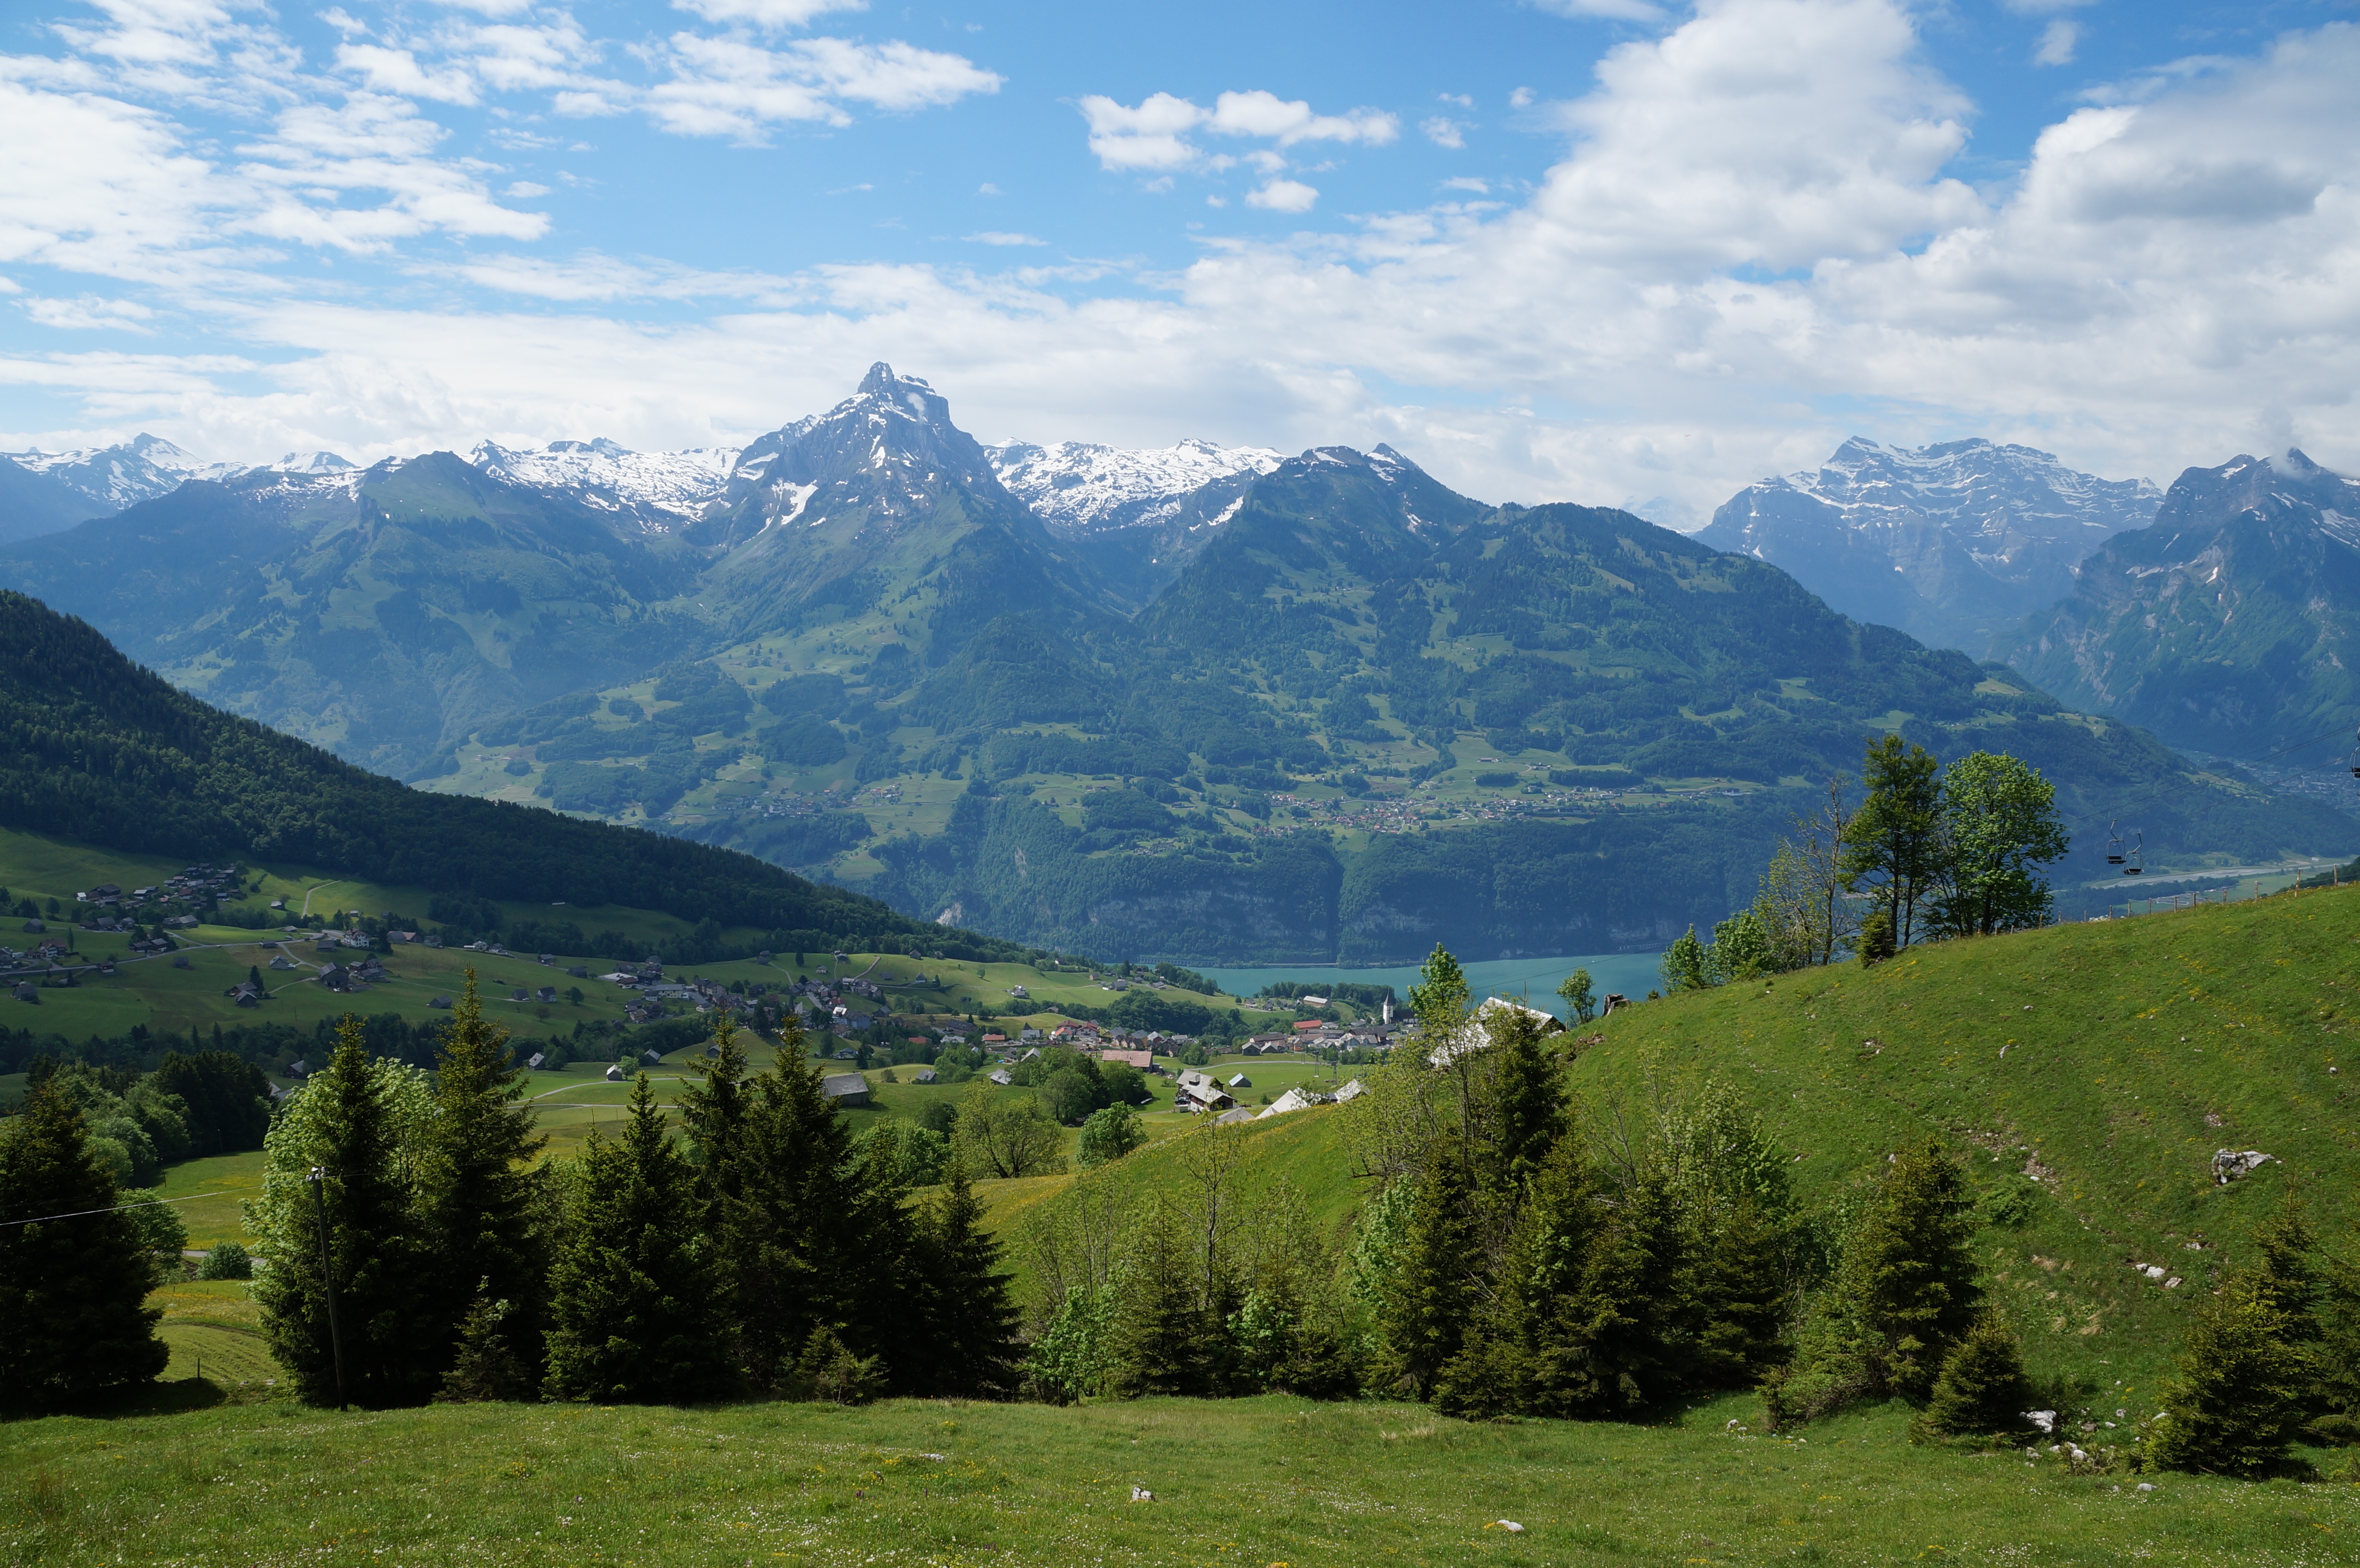
landscape, tree, nature, wilderness, mountain, meadow, hill, lake, valley, mountain range, panorama, pasture, alpine, highland, ridge, alps, grassland, plateau, switzerland, walensee, fell, loch, rural area, landform, mountain pass, geographical feature, mountainous landforms, amden